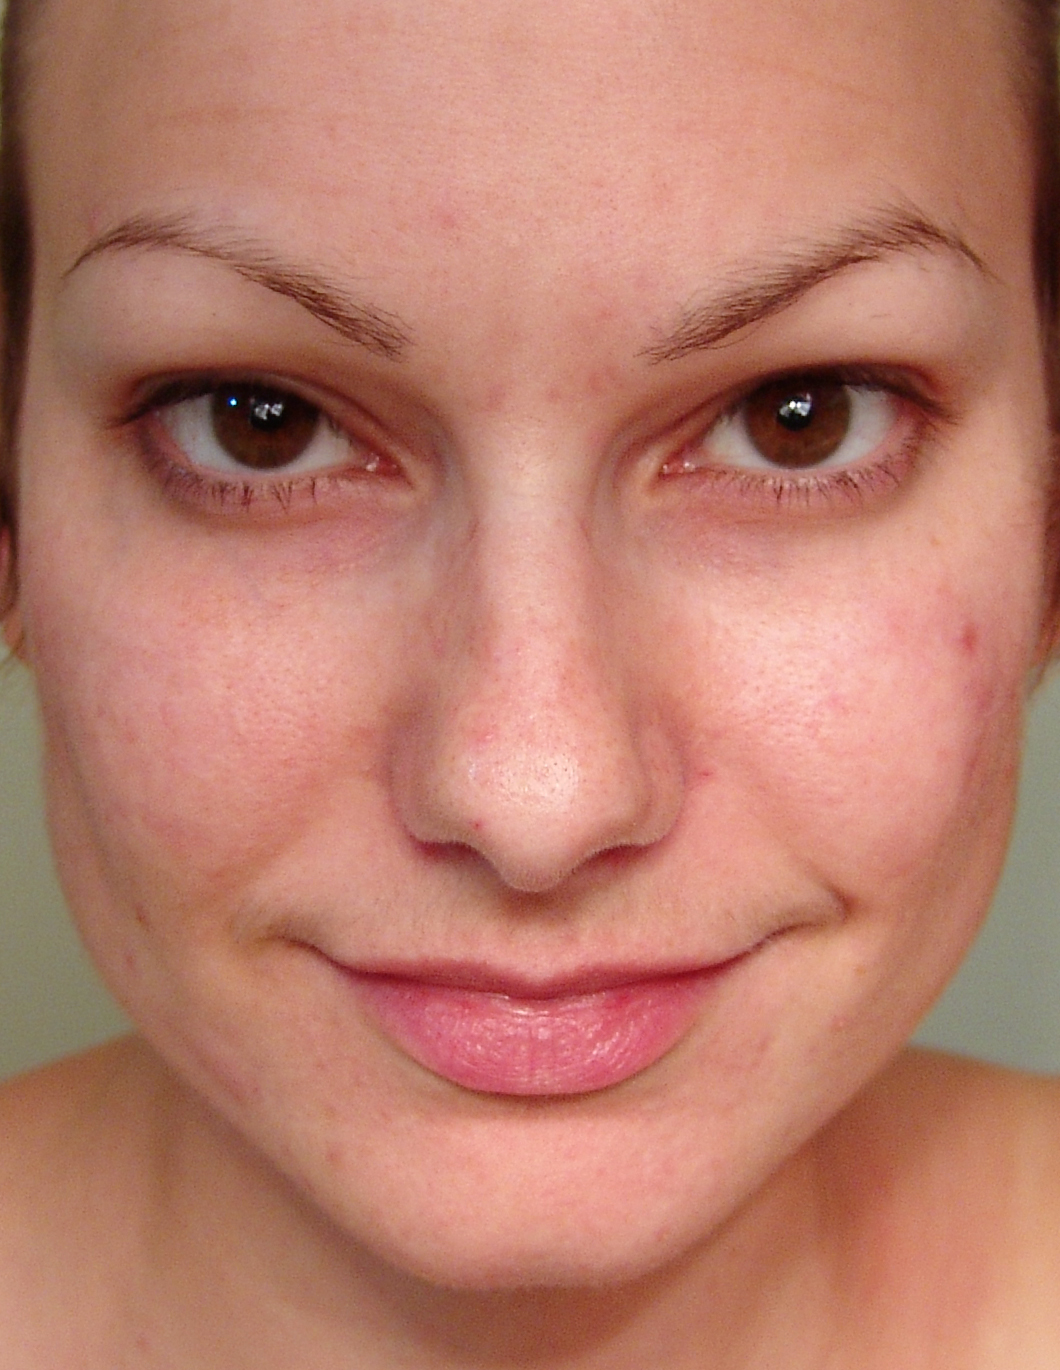
Gender: women